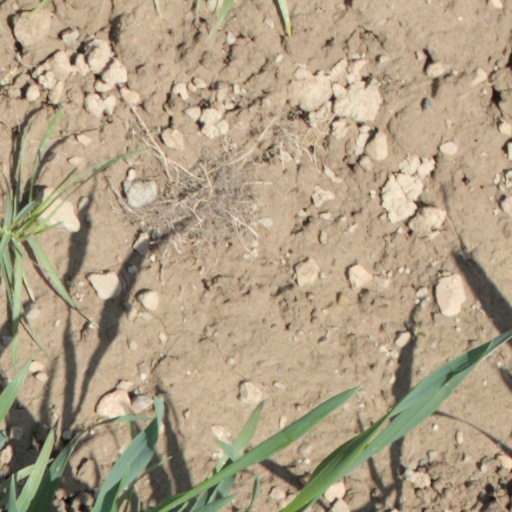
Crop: wheat